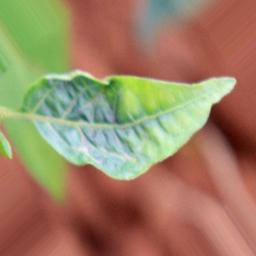
Label: nutritional